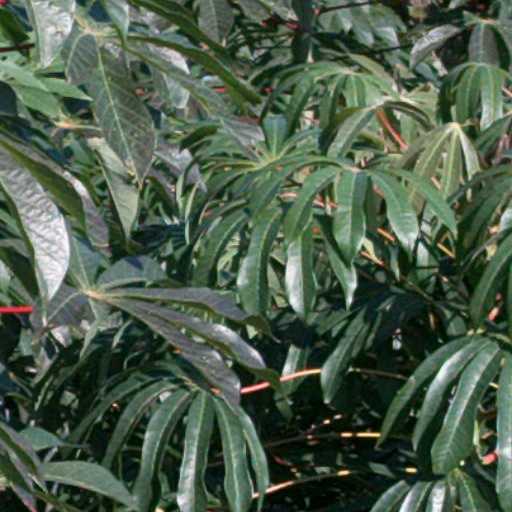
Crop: cassava